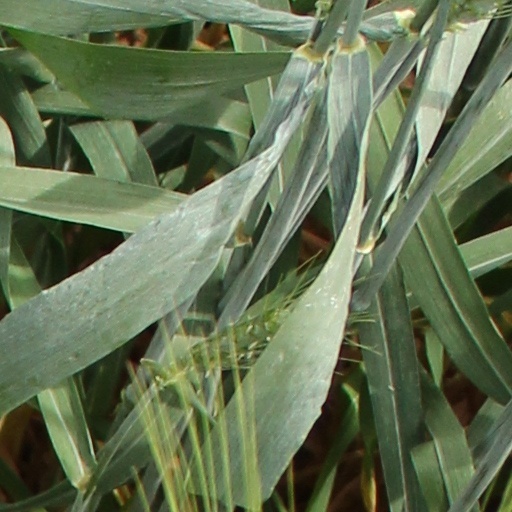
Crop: wheat